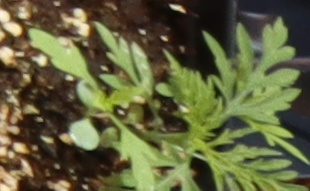
Label: Ragweed